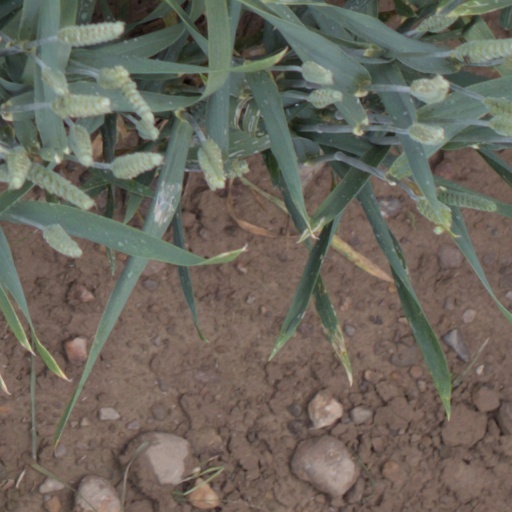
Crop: wheat